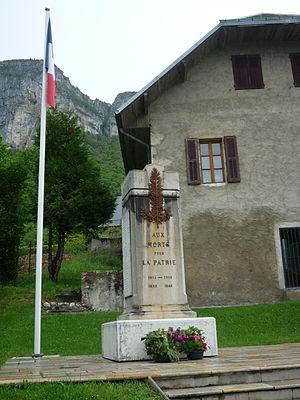
Monument aux morts de Saint-Jean-d'Arvey.
Saint-Jean-d'Arvey est une commune française située dans le département de la Savoie, en région Auvergne-Rhône-Alpes.